A Game of Thrones (board game)

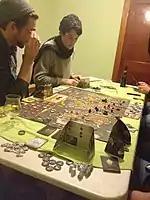
The game in progress

A distinctive feature of "A Game of Thrones" is that players place order tokens to every region with a unit that the player controls, outlining the basic actions units in that region can perform. All orders are revealed once all have been placed, requiring players to strategize and outthink their opponents. In addition, players only have a limited supply of each type of order token, limiting the number of various actions that can be planned.